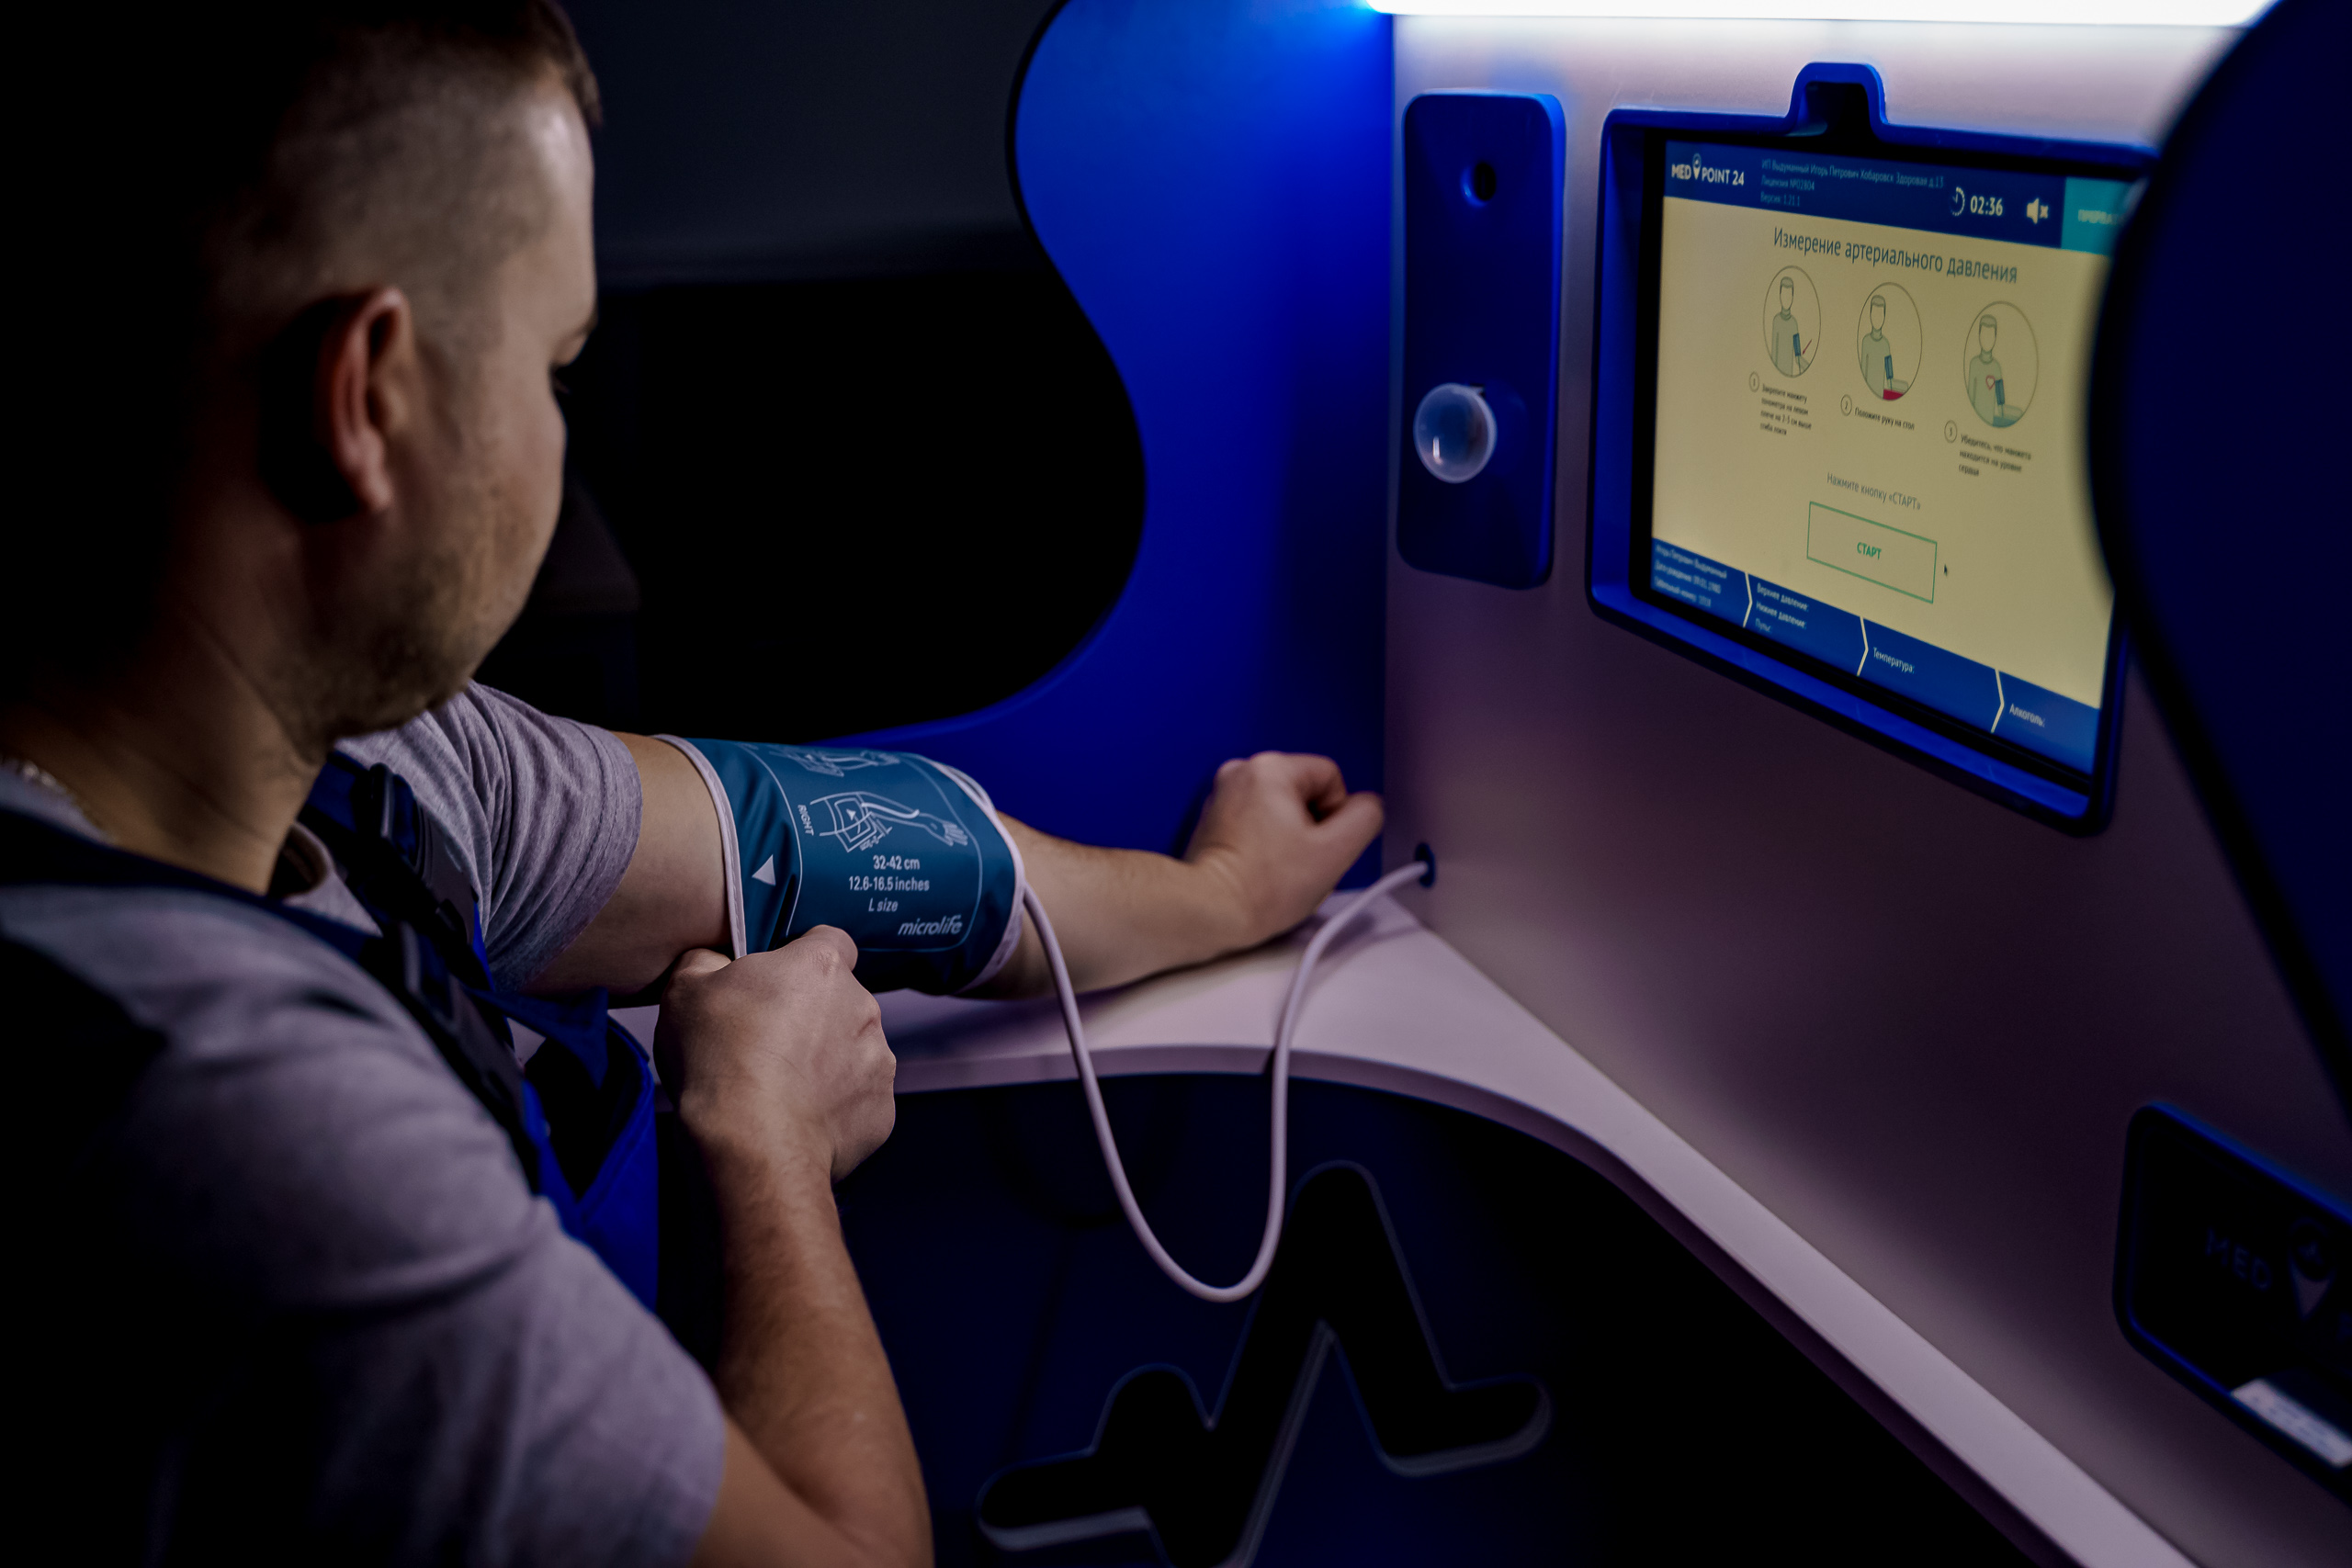
driver, medical, examination, preride, checkup, hand, automotive design, medical equipment, motor vehicle, gadget, engineering, service, t shirt, machine, electric blue, job, science, health care, display device, wrist, event, auto part, multimedia, communication device, airline, automotive exterior, air travel, elbow, aerospace engineering, hospital, personal protective equipment, electronics, recreation, automotive window part